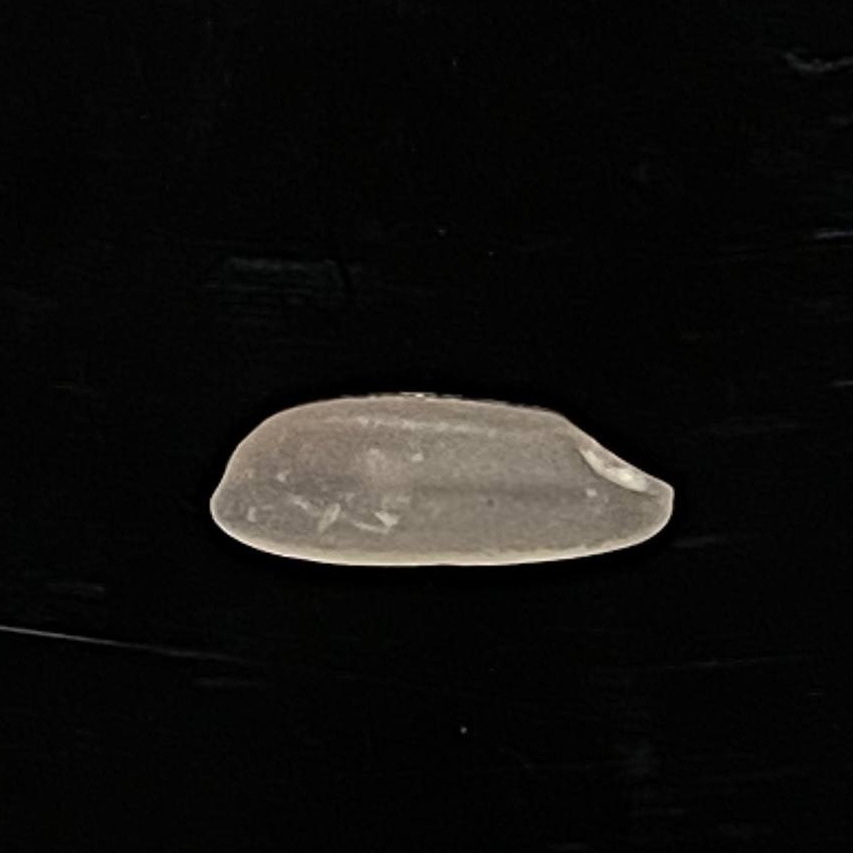
Rice variety: Subol_Lota